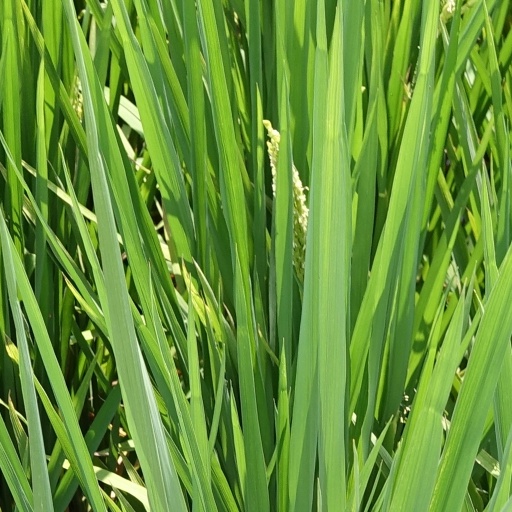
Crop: rice